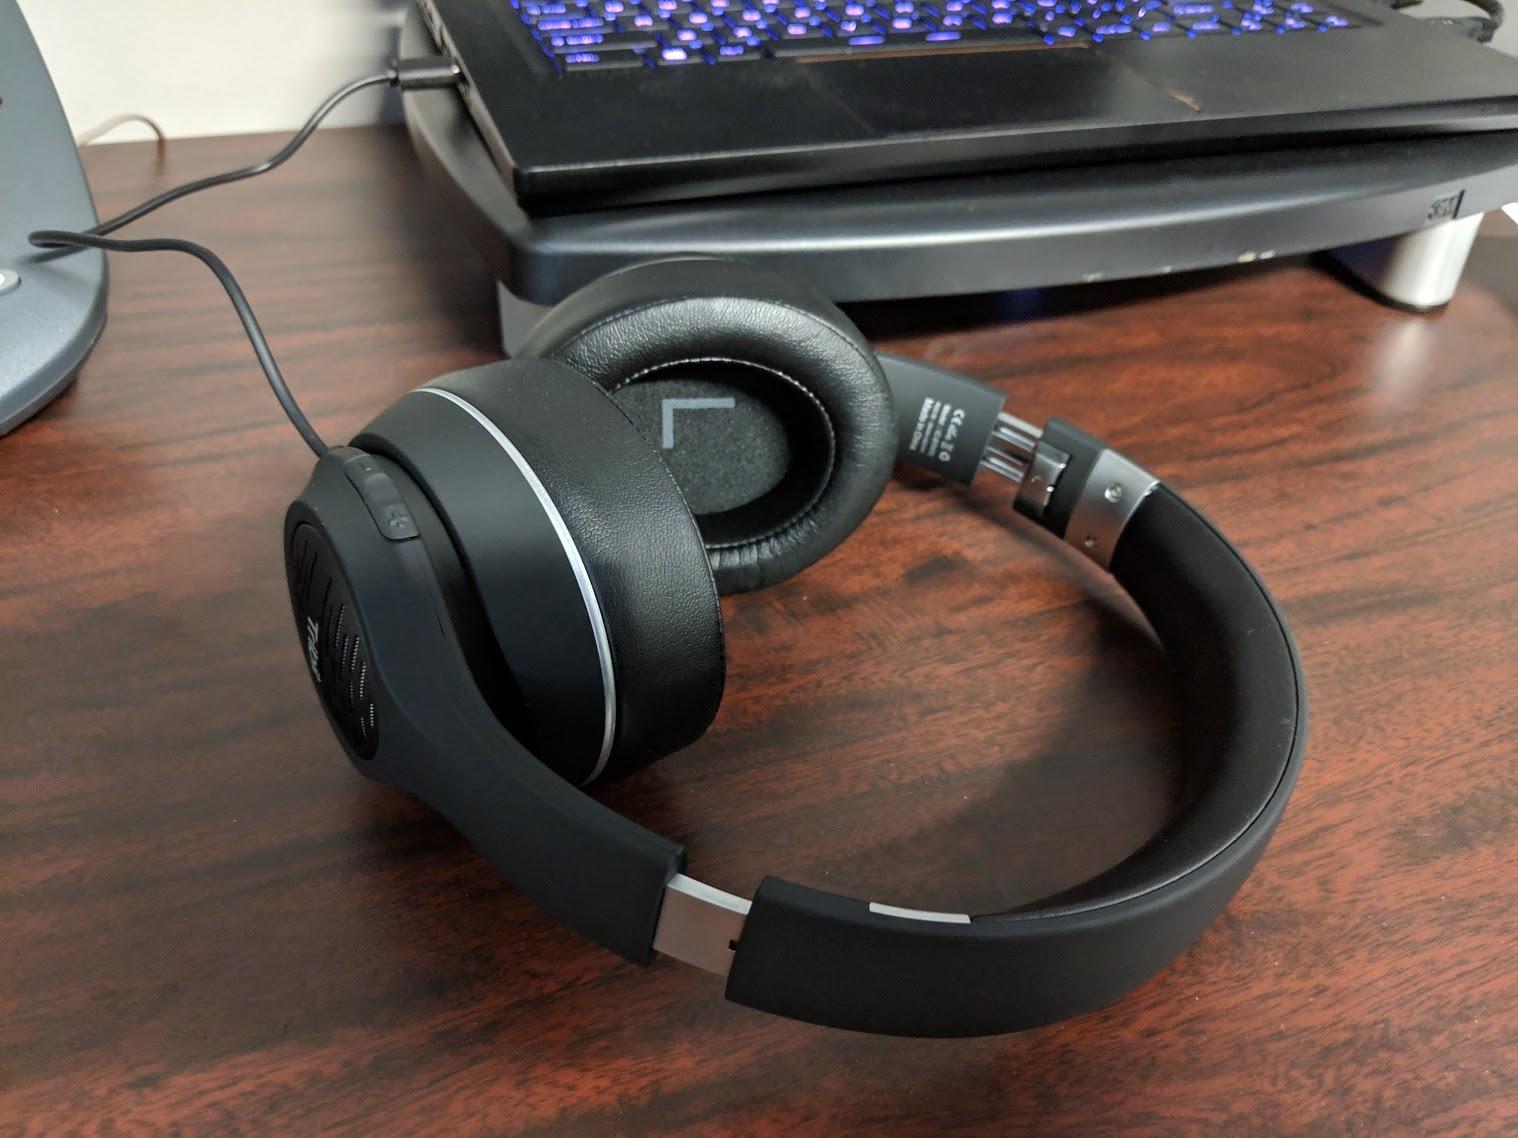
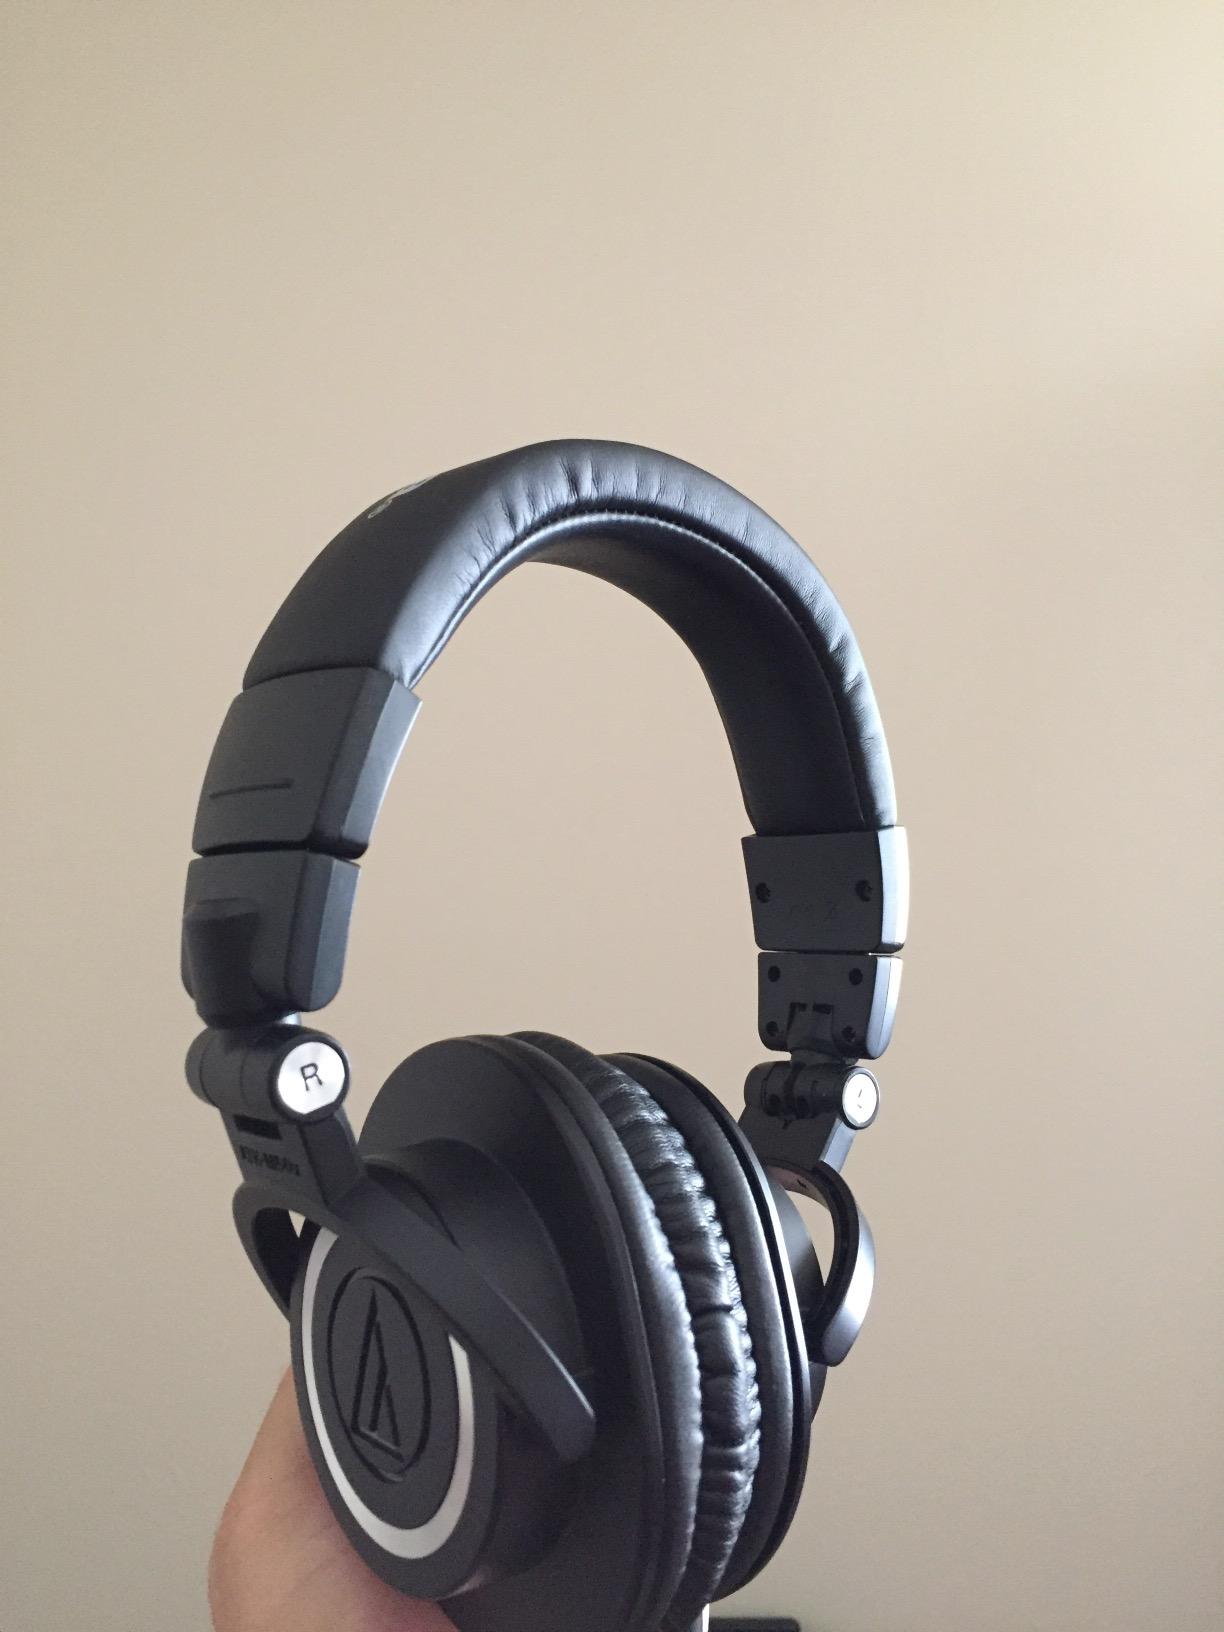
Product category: headphones
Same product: no